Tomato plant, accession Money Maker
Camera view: bottom (45 deg); turntable rotation: 0 degrees
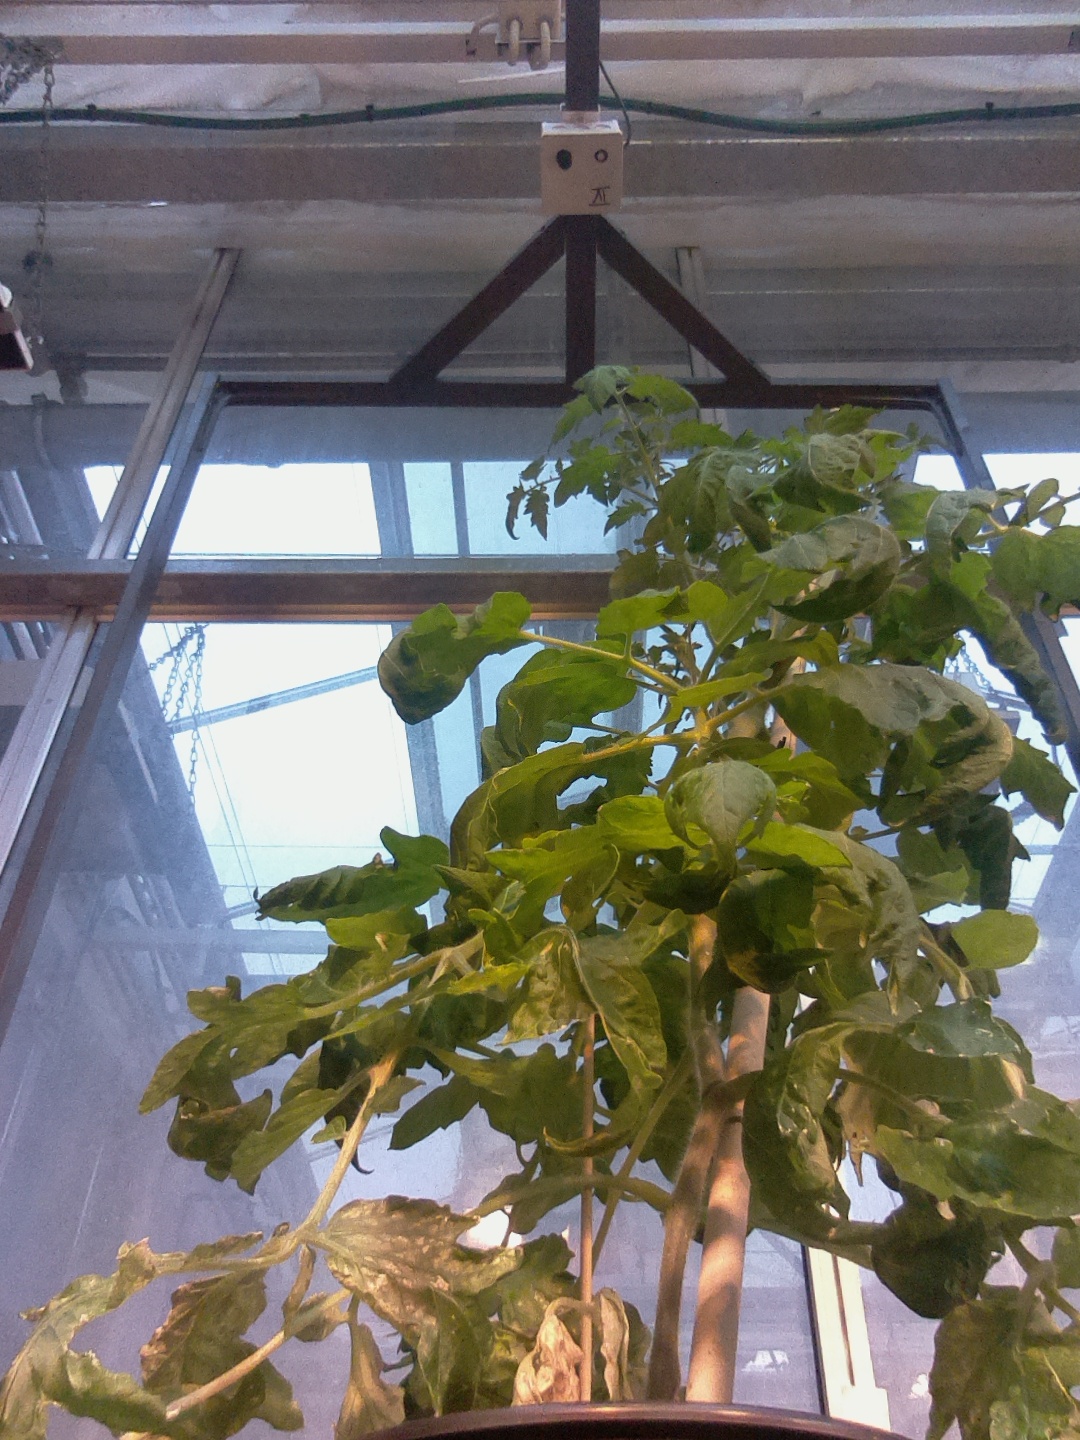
BBCH growth stage 70: Fruits at the main stem or branches visibles